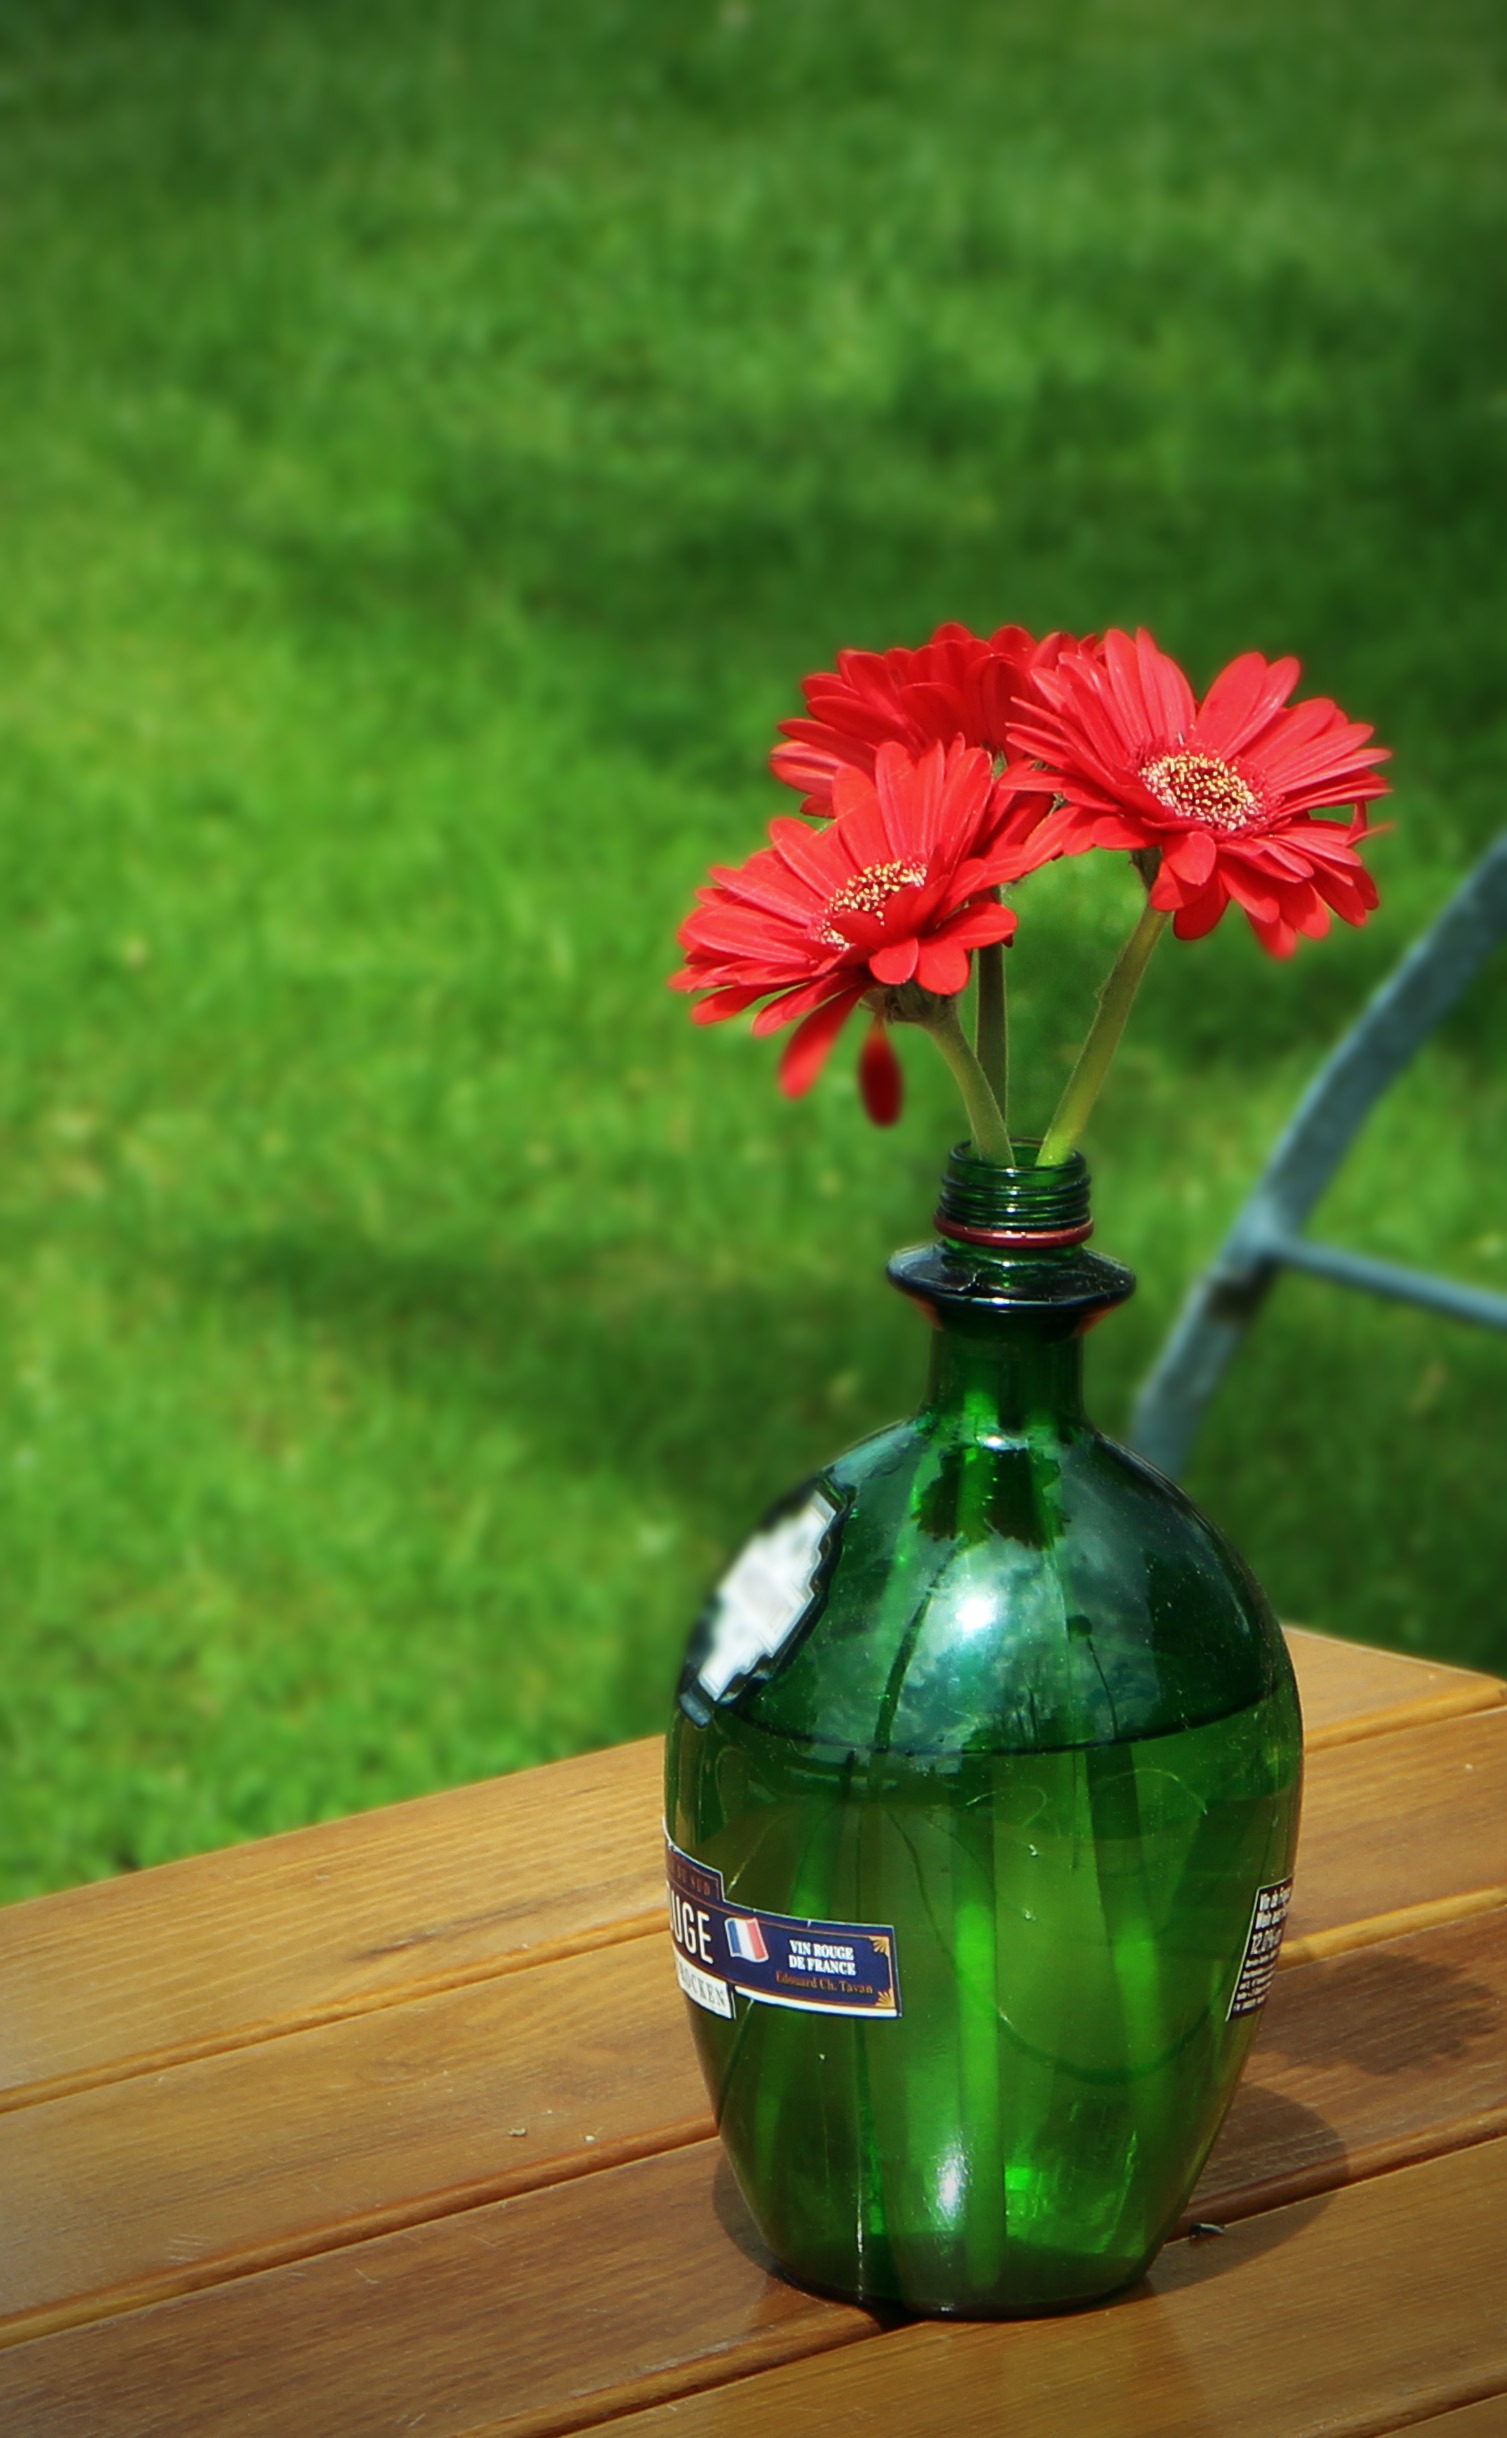
grass, plant, lawn, leaf, flower, vase, green, red, color, bottle, yellow, flora, wine bottle, deco, flowers, alternative, macro photography, flowering plant, land plant